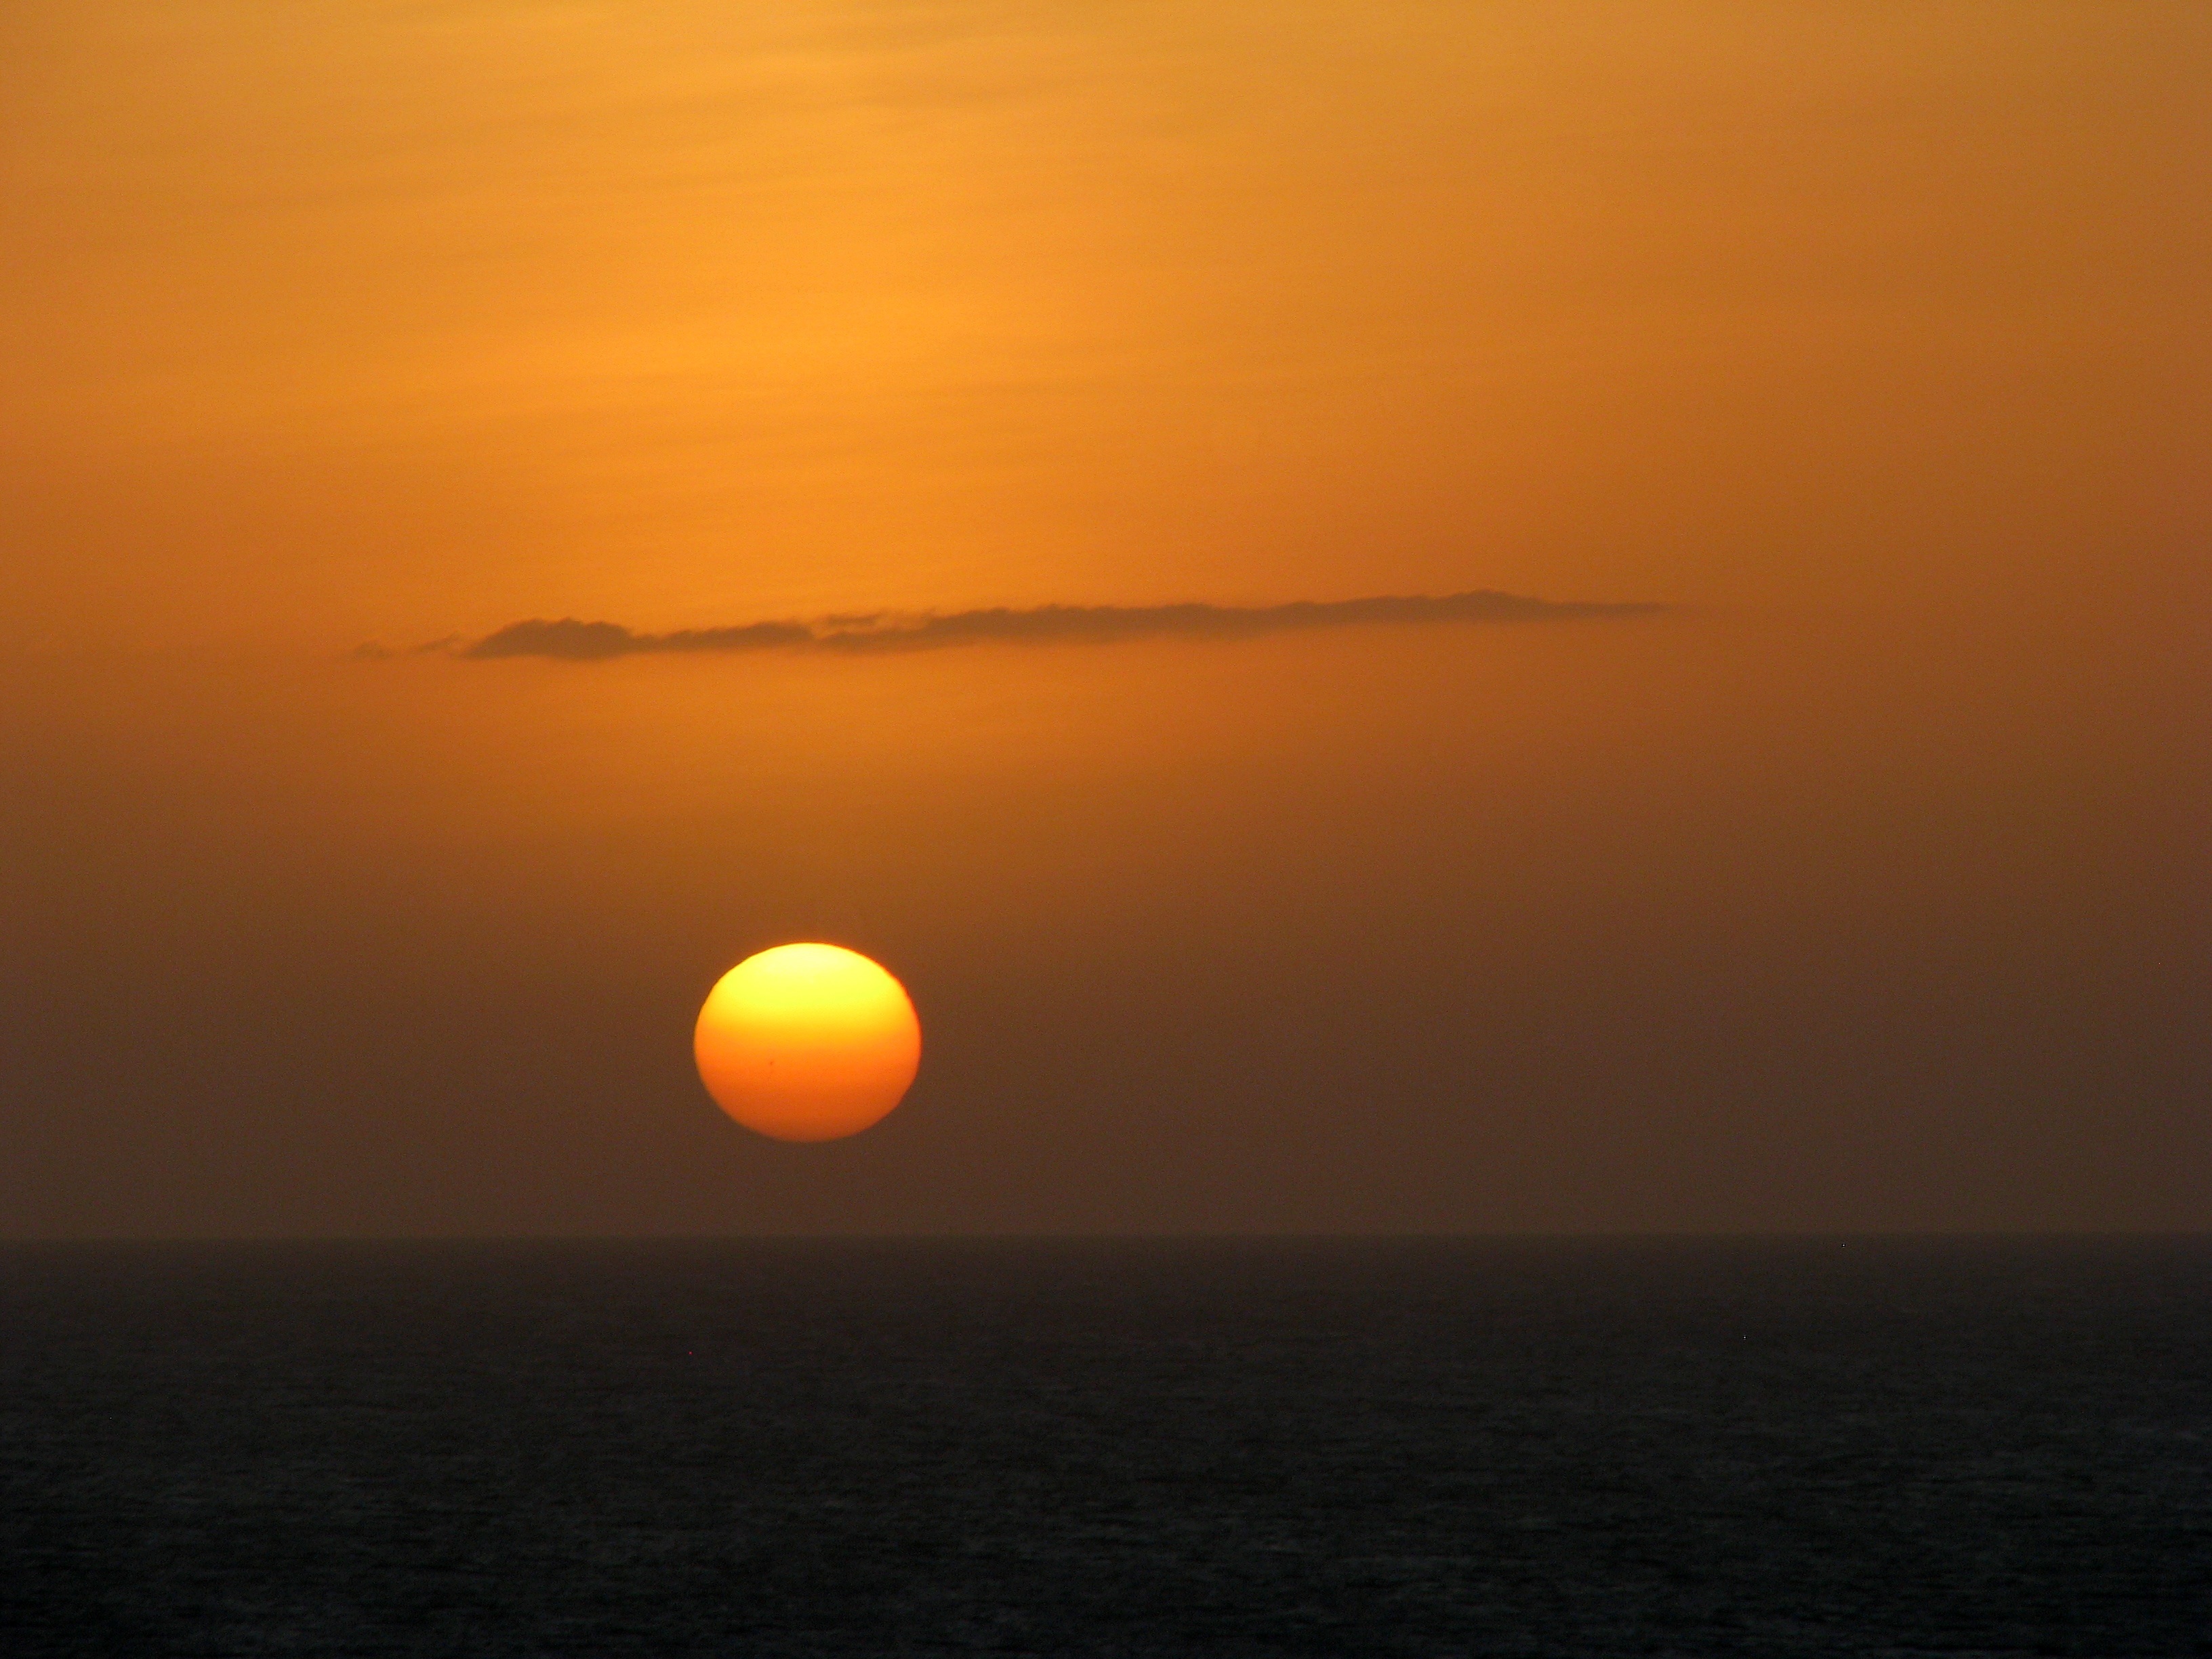
sea, ocean, horizon, sky, sun, sunrise, sunset, sunlight, morning, dawn, atmosphere, dusk, evening, haze, afterglow, astronomical object, atmospheric phenomenon